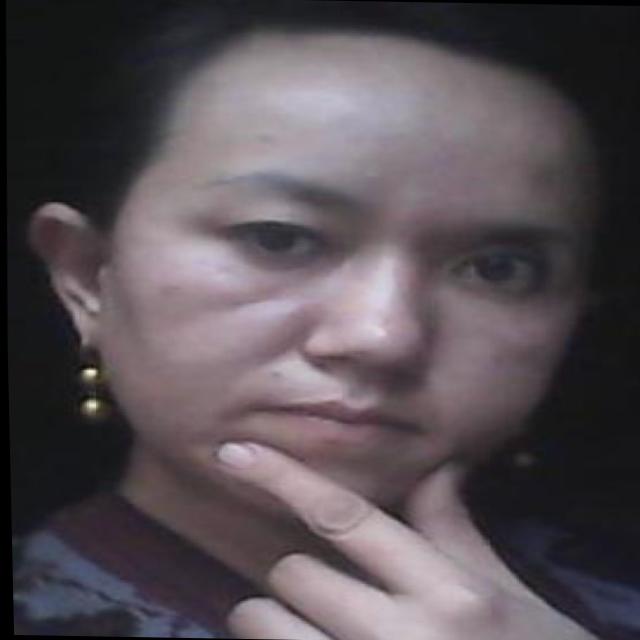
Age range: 21-44